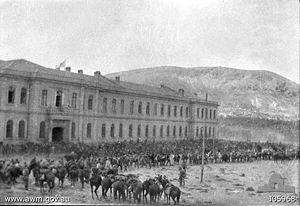
La bataille de Damas, chute de Damas ou prise de Damas est une bataille de la Première Guerre mondiale. Elle fait partie de la campagne du Sinaï et de la Palestine et oppose les forces alliées de l'Empire britannique et du royaume hachémite du Hedjaz, proclamé en 1916, à celles de l'Empire ottoman soutenu par l'Allemagne. Les forces ottomanes, défaites en Palestine, se replient vers la Syrie ottomane. Menacées d'encerclement par les forces britanniques de l'Egyptian Expeditionary Force et les insurgés arabes, elles doivent abandonner Damas.